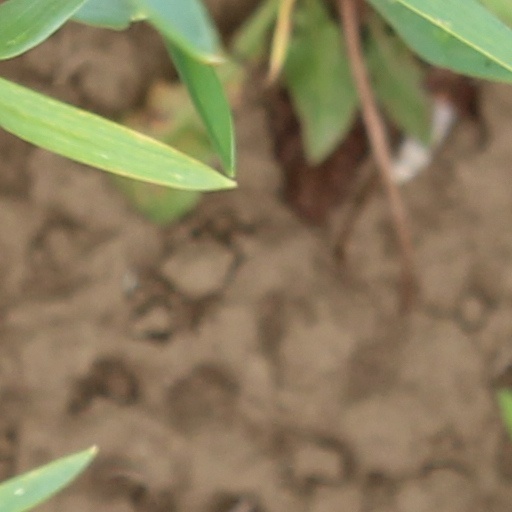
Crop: wheat